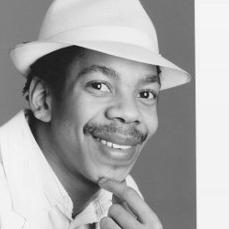
Age: 16